Venetian nobility

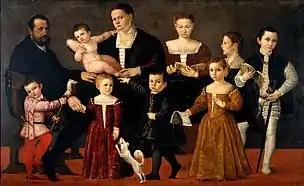
"Portrait of the Valmarana family", by Giovanni Antonio Fasolo, Villa Valmarana ai Nani, Vicenza. The family of Gianalvise Valmarana, portrayed with his wife Isabella Nogarola and eight of their twelve children. In 1659 the Valmarana family led by the brothers Triffone, Stefano and Benedetto was given Venetian patrician status after they paid 100,000 ducats to help fund the Cretan War.

Some time after the Serrata, the Patriciate was also conferred on those families of the mainland who had given military support to the Republic on various occasions. There are thirty-one families in all, but many never participated in Venetian politics, maintaining a merely honorific title.